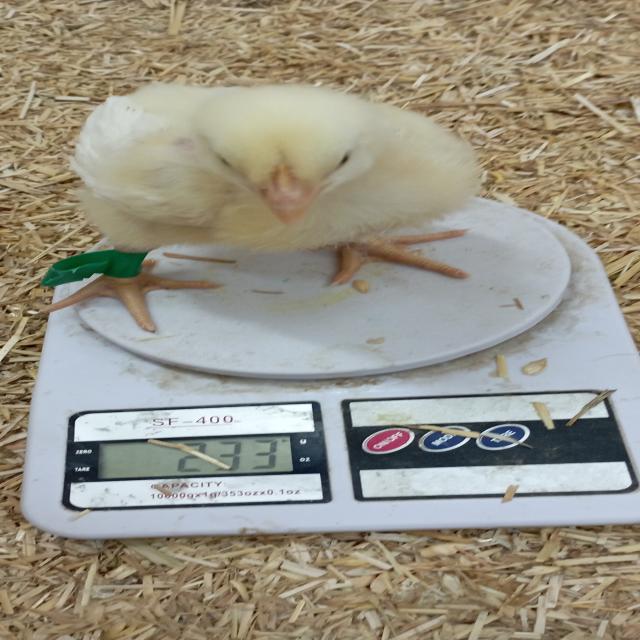
Weight: 233 g